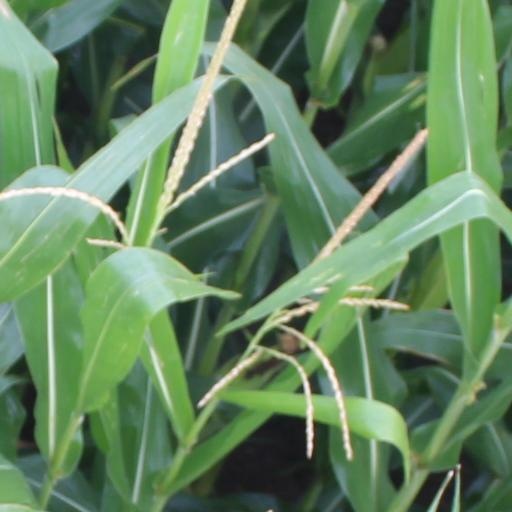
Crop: maize; corn